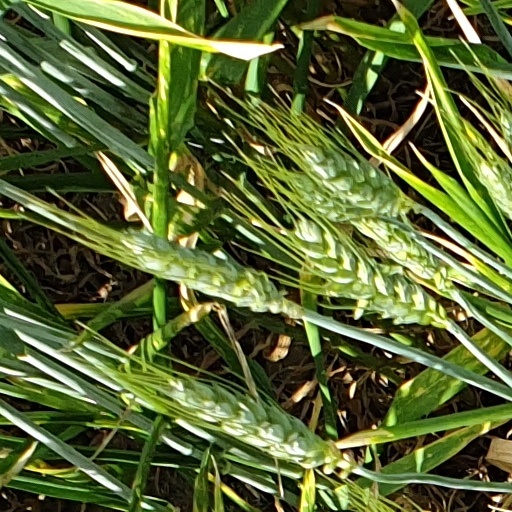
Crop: wheat